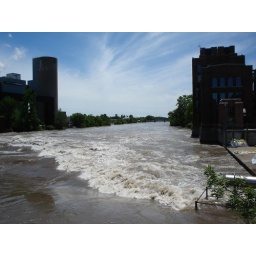
Raging water near the power plant